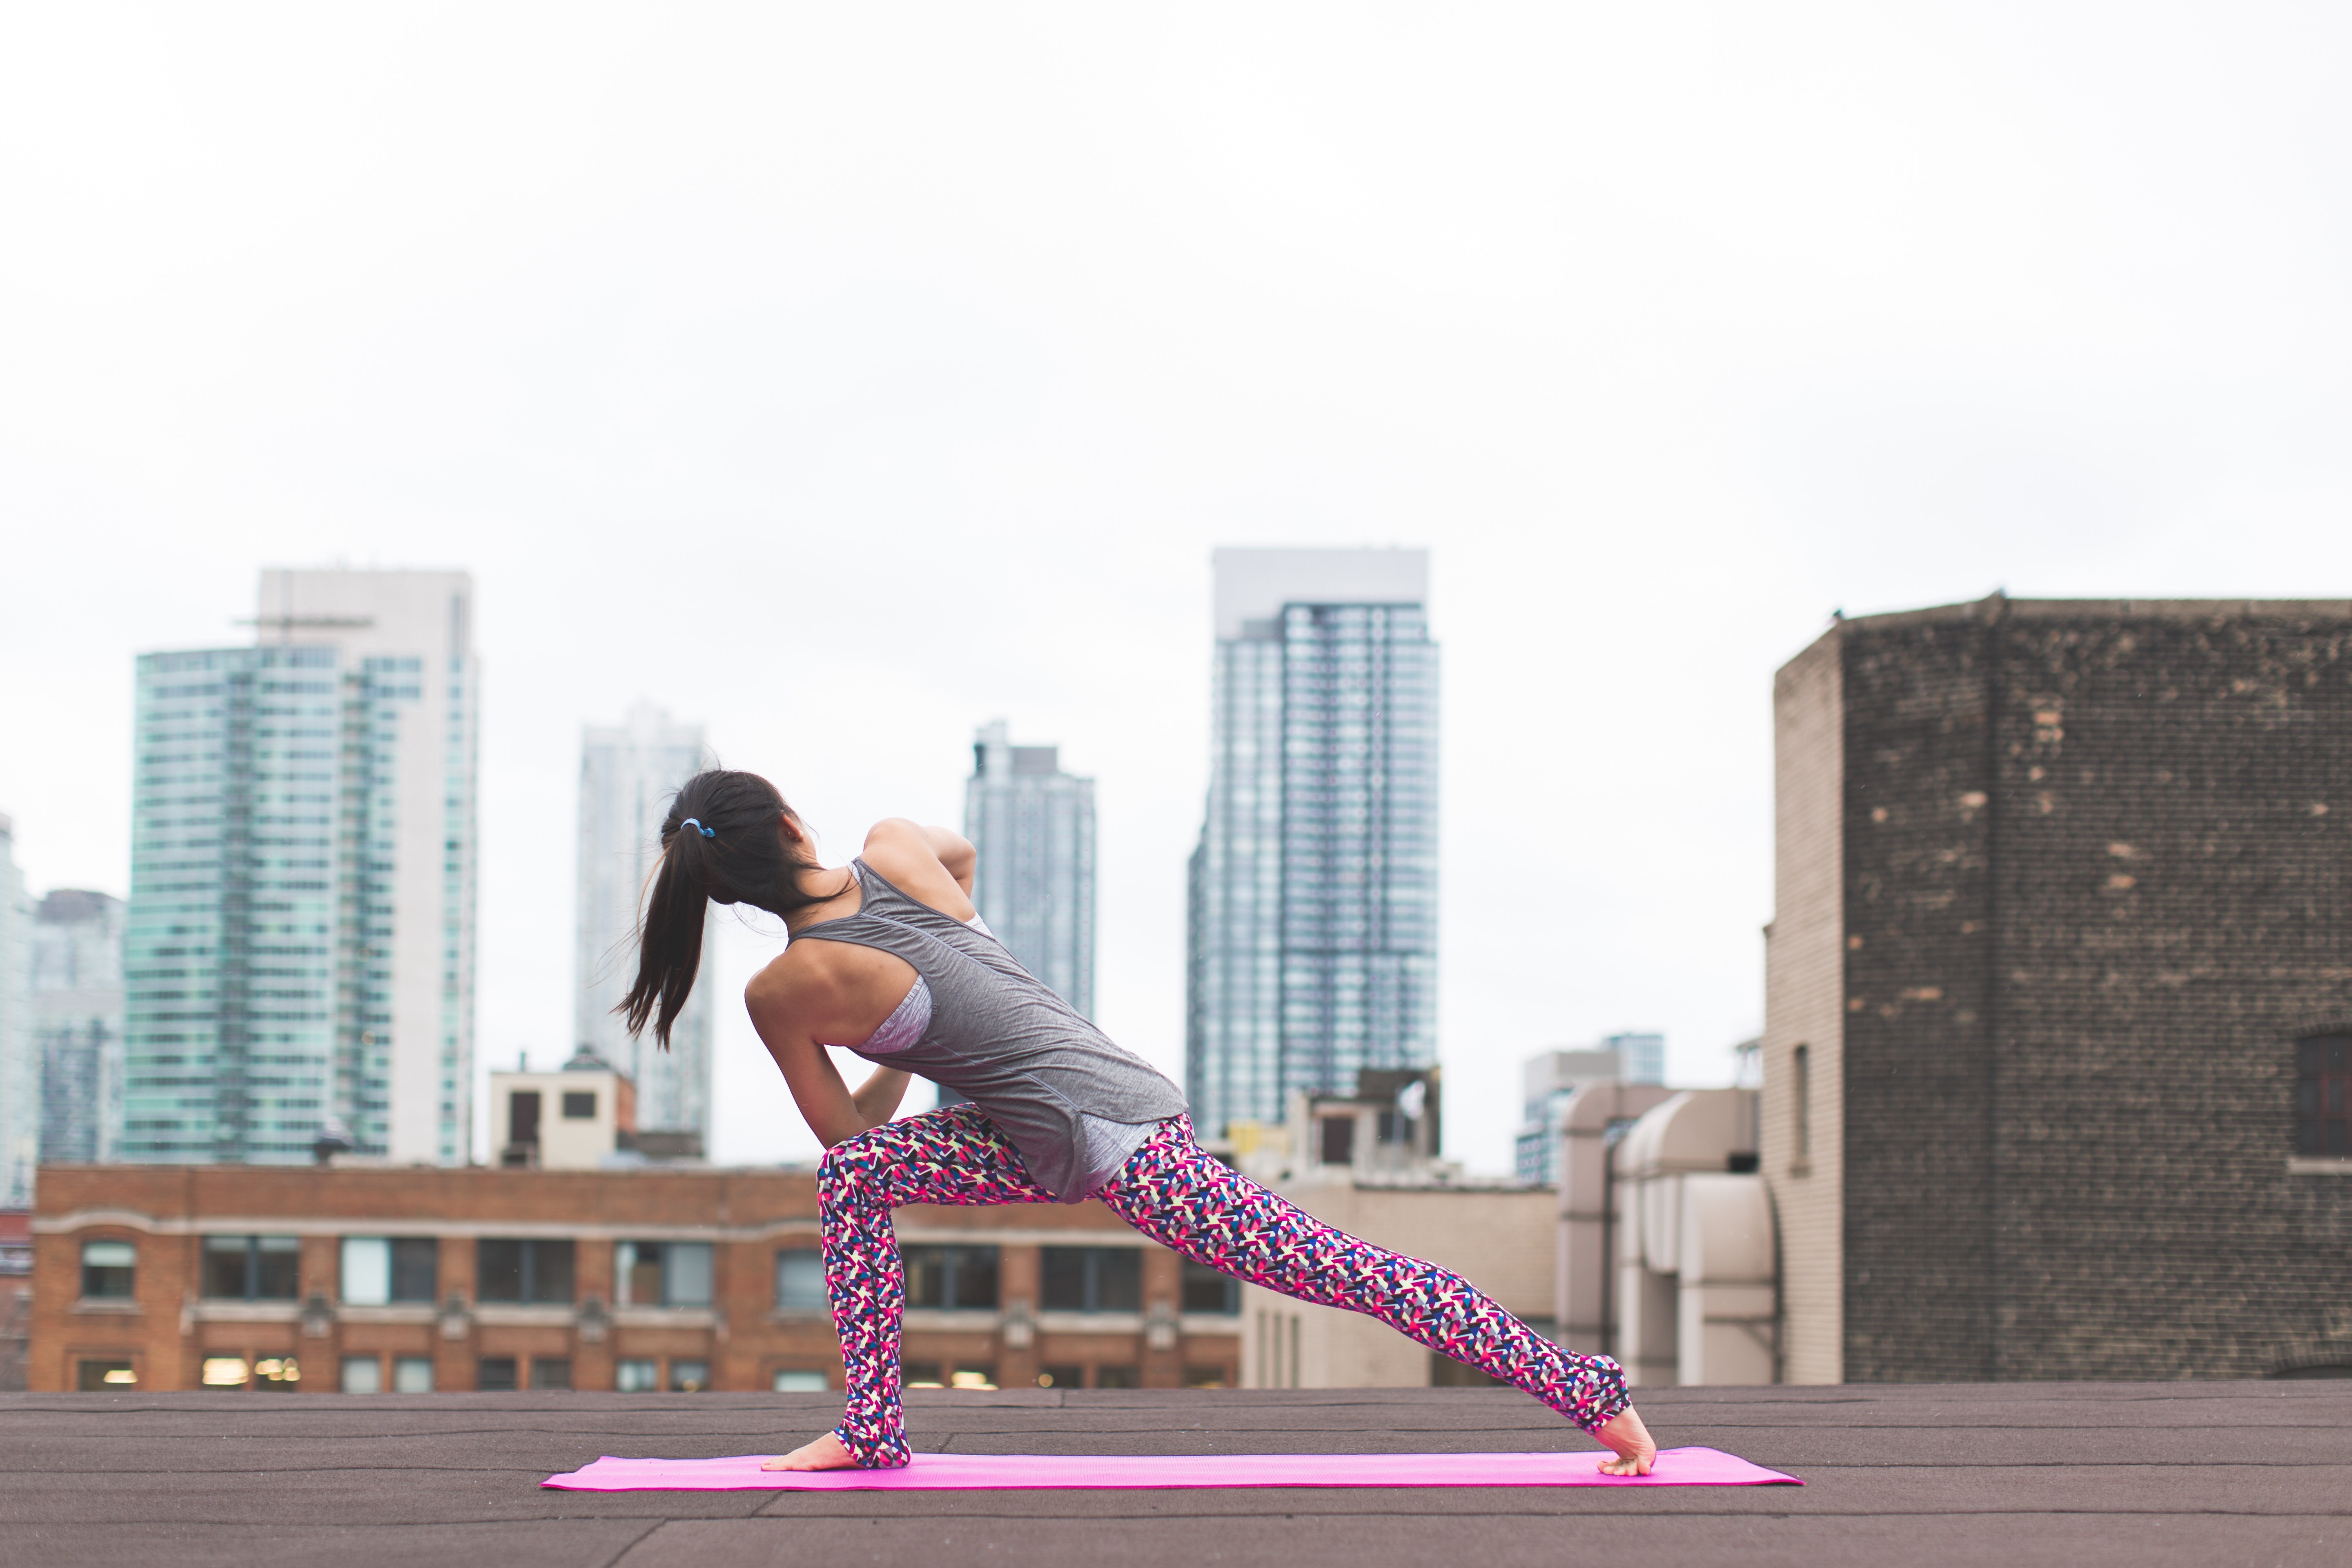
physical fitness, lunge, stretching, leg, press up, exercise, yoga, balance, knee, sports